Juniata Woolen Mill and Newry Manor

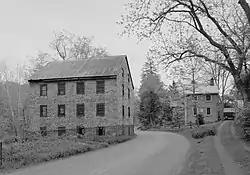
Juniata Woolen Mill and Newry Manor, 1994

The Juniata Woolen Mill and Newry Manor, also known as the Lutz Mansion and Woolen Mill, Lux Vista, Lutz Mill, and Lutz Factory, is an historic, American woolen mill building and manor house located in Snake Spring Township in Bedford County, Pennsylvania.